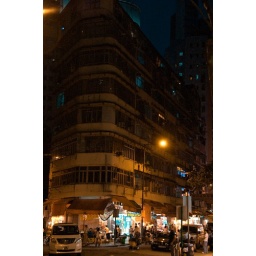
It is one classic 70's style hong kong building and under is a street market.